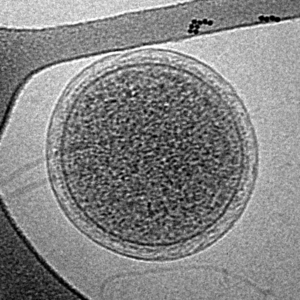
Les microorganismes ARMAN, de l'anglais archaeal Richmond Mine acidophilic nanoorganisms, sont des archées non cultivées de très petite taille — inférieure à 0,5 μm — observées pour la première fois dans des biofilms prélevés dans les drainages acides issus de la mine d'Iron Mountain, une mine particulièrement acide — pH inférieur à 1,5 — située près de Redding en Californie du Nord. L'acronyme ARMAN signifie « nanoorganismes archéens acidophiles de Richmond Mine », dans la mesure où la mine d'Iron Mountain est également appelée Richmond Mine at Iron Mountain ; il s'agit cependant d'une mine distincte de celle appelée également Richmond Mine située plus au sud, près de Sacramento. Ces nanoorganismes ont été caractérisés pour la première fois en 2006 par Baker et al. au laboratoire Jill Banfield de l'université de Californie à Berkeley à l'aide de techniques de séquençage aléatoire qui ont permis de distinguer trois lignées appelées ARMAN-1, ARMAN-2 et ARMAN-3 demeurées inobservées jusqu'alors car elles présentent des séquences différentes des amorces couramment utilisées en PCR sur les gènes d'ARN ribosomique 16S.